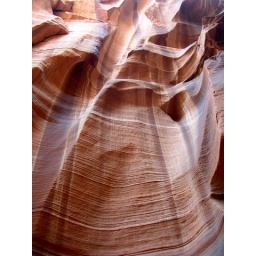
Rust in the sand stone walls